Tessa Pullan

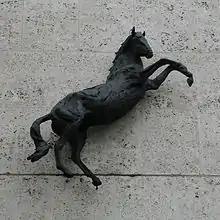
Bronze statue of a horse (1977) on a Lloyds Bank building in Cambridge; the bank's emblem is a black horse

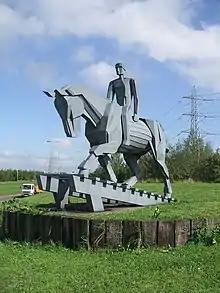
Horse and Rider on the Black Country Route

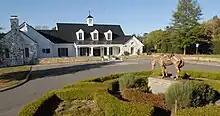
Civil War Horse at the National Sporting Library & Museum

Pullan was from 1971 to 1974 in France apprenticed to the sculptor John Skeaping and then gained a diploma from 1974 to 1977 at the City and Guilds of London Art School. She studied from 1977 to 1980 at the Royal Academy of Arts in London.